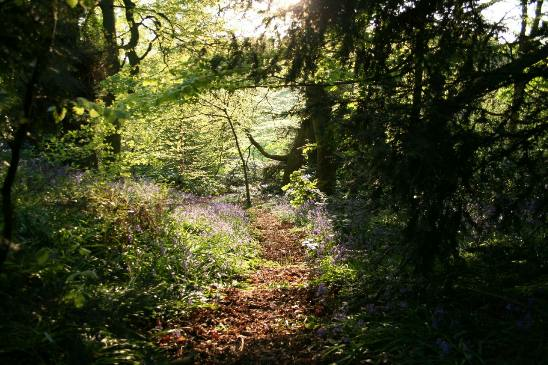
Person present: No